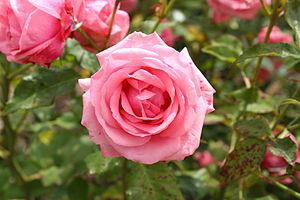
La Jackson & Perkins Company, entreprise américaine fondée en 1872 par Albert E. Jackson et Charles H. Perkins, est une pépinière spécialisée dans l'obtention et la culture d'hybrides de roses depuis 1882. En 1984, la R.J. Reynolds Development Corporation devient propriétaire de la compagnie Jackson & Perkins qui est ensuite vendue à un fonds d'investissement. Cette dernière est déclarée en faillite le 4 mai 2010.